Pocklington

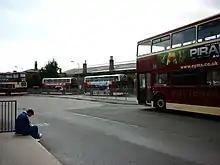
Pocklington Bus station

Pocklington celebrates an annual Flying Man Festival with a multitude of themed events from 12 to 14 May, in memory of the showman Thomas Pelling, the "Flying Man of Pocklington", who, with a pair of homemade wings, tried to fly from the top of the local church, and was killed when he hit one of the church's buttresses.